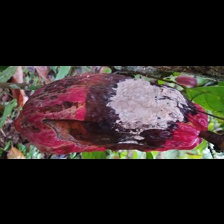
Label: moniliophthora